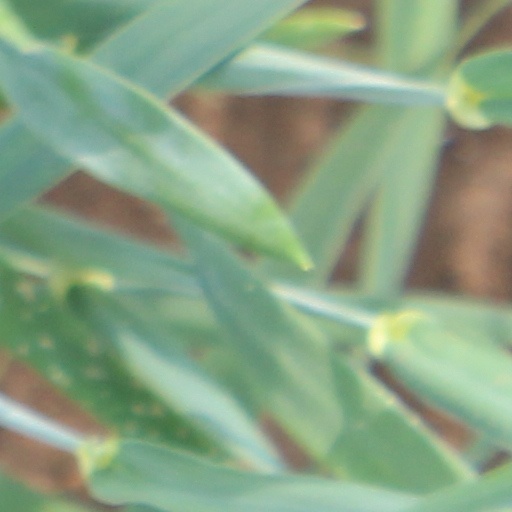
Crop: wheat